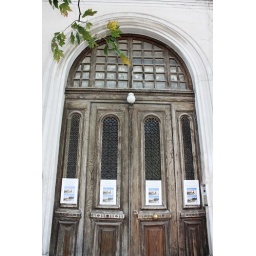
Entrance of an old house in Areopageitou street